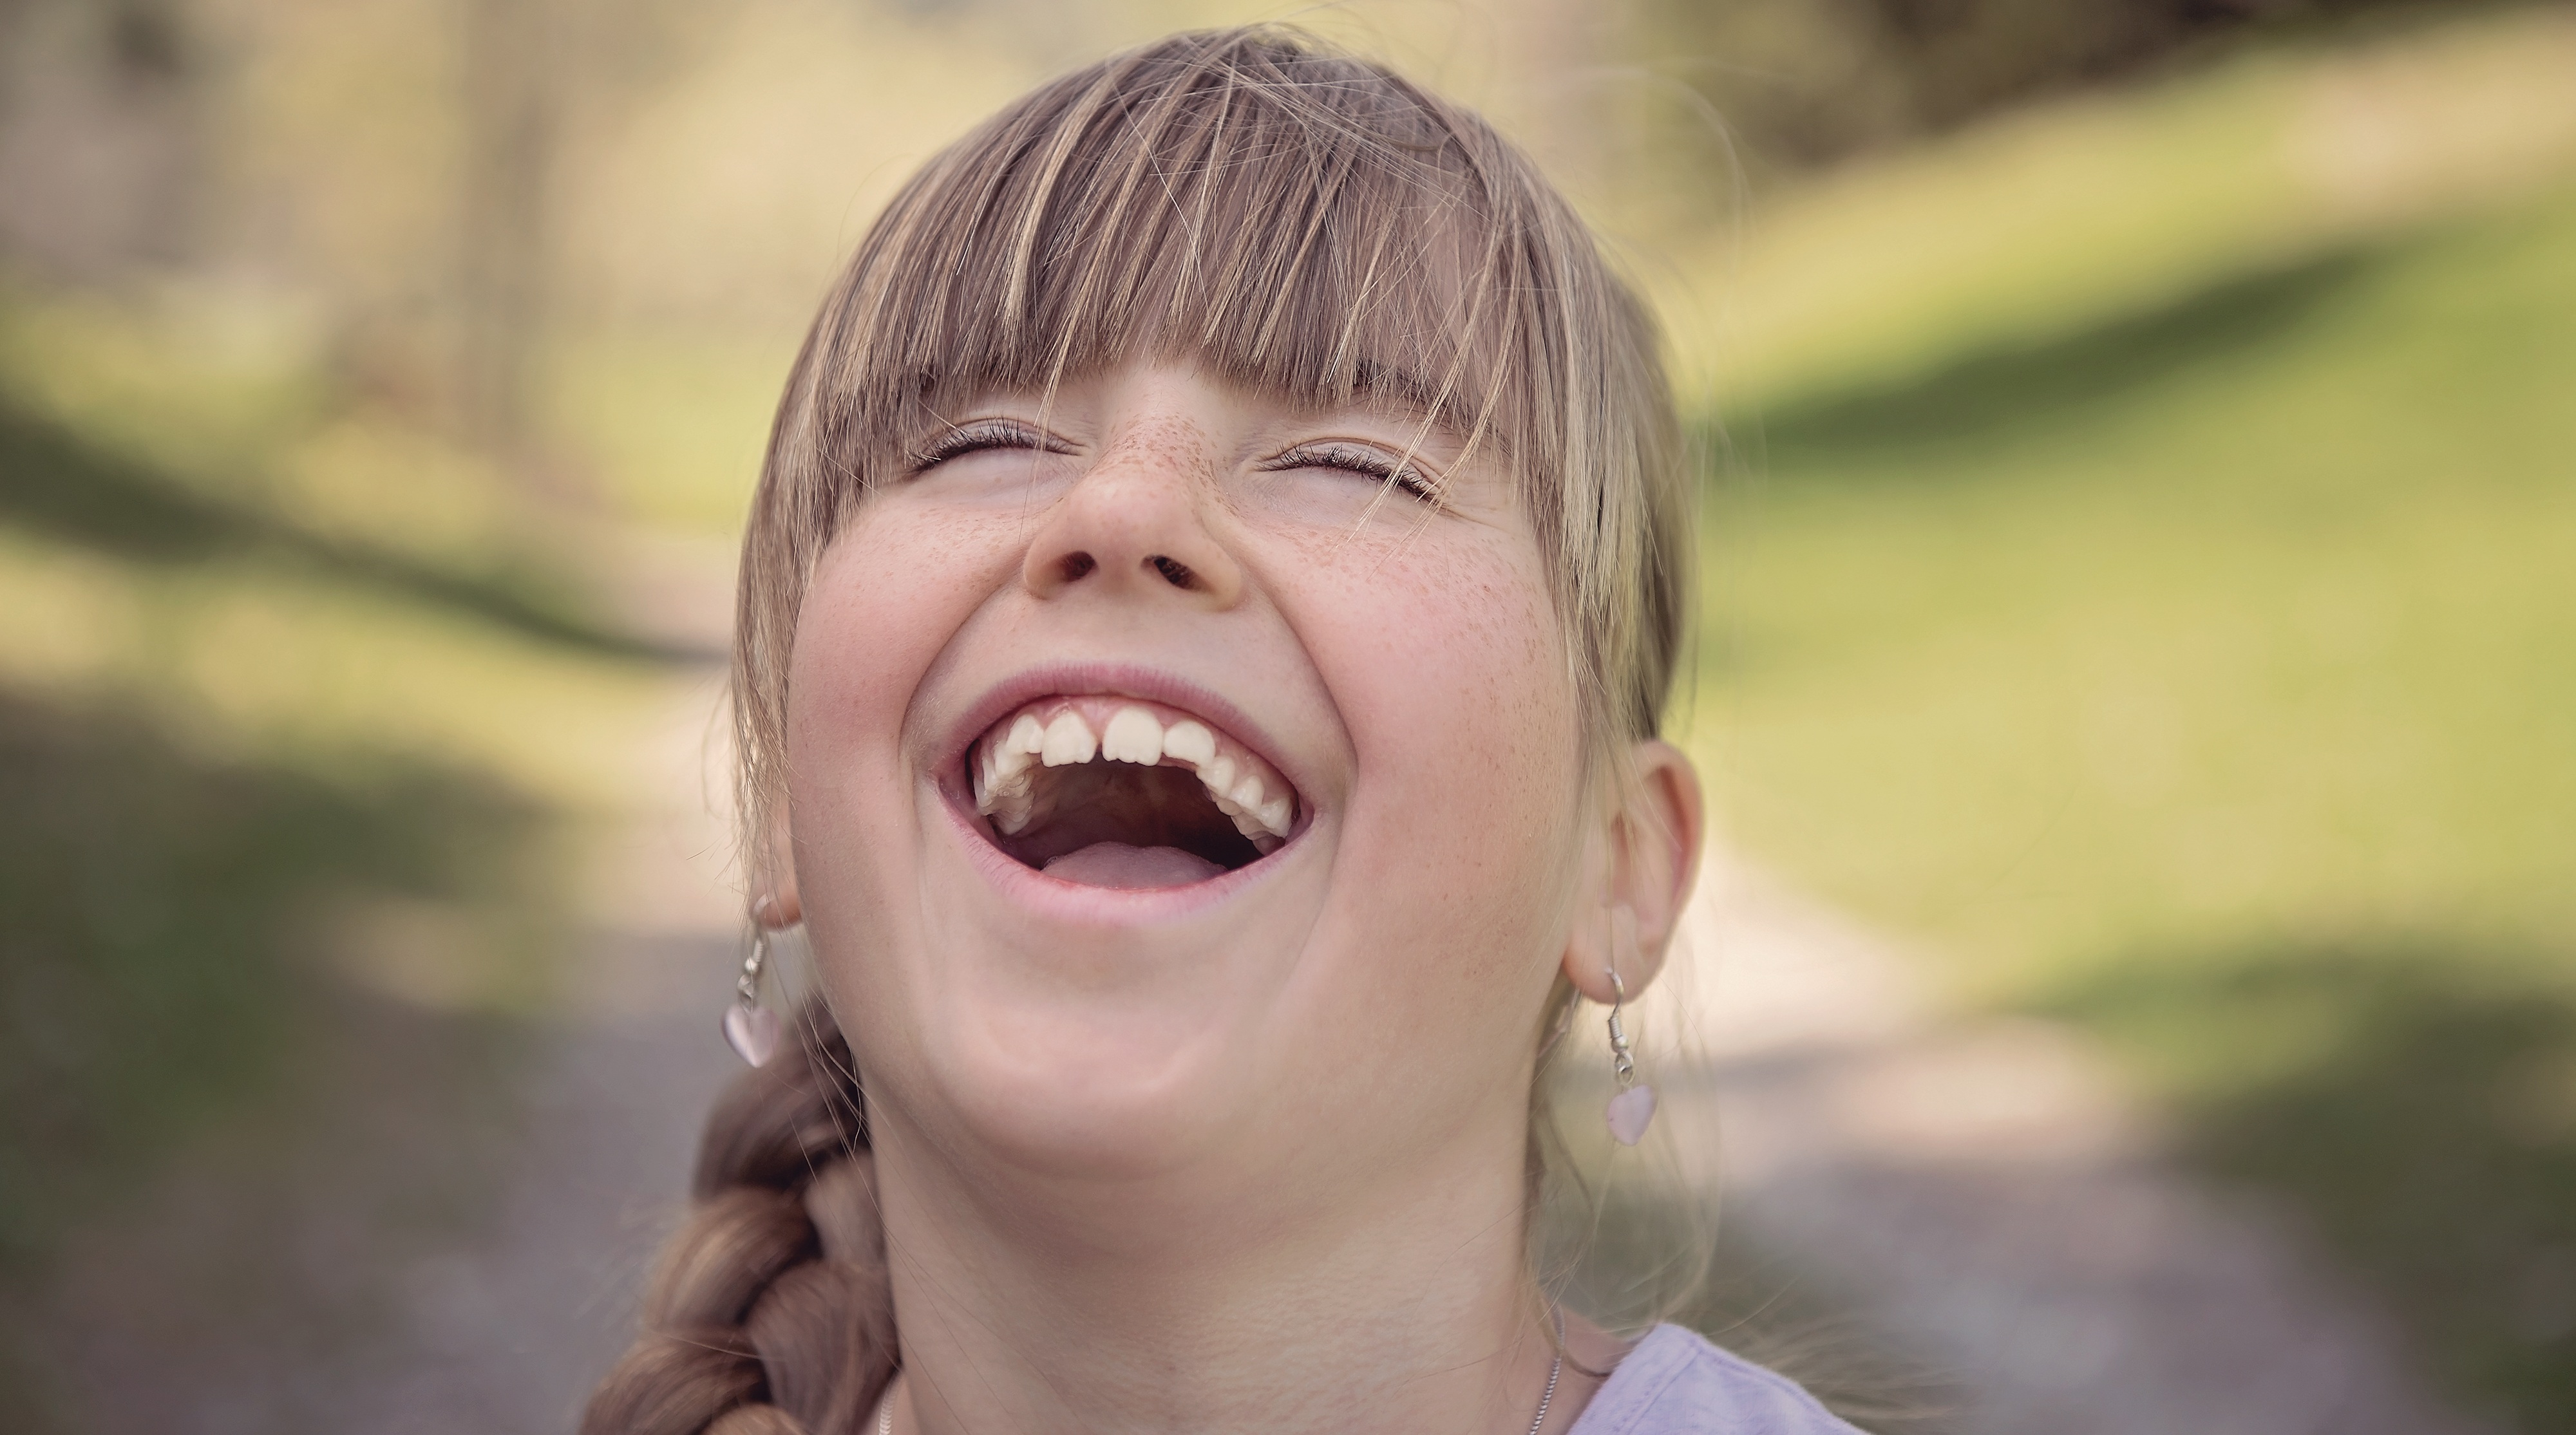
hand, nature, person, girl, portrait, child, human, close, facial expression, smile, laugh, mouth, yawn, close up, human body, face, nose, infant, toddler, eye, head, skin, beauty, joy, blond, out, organ, laughter, tooth, emotion, hearty laugh, portrait photography